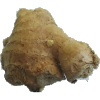
Label: Ginger Root 1